Dumas Malone

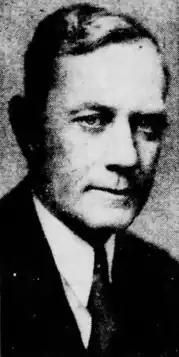
Malone pictured in the June 12, 1938, edition of the "Richmond Times-Dispatch" during his tenure as director of the Harvard University Press

In the fall of 1923, Malone assumed a position as an associate professor of history at the University of Virginia; his office was located at the top floor of the Alderman Library (now Shannon Library), where it would remain for some decades. The university had been relatively small at the time, and the whole of the history faculty consisted of just Malone and Richard Heath Dabney, the father of Virginius Dabney, upon his arrival. Dabney had been encumbered with the entirety of the history curriculum which spanned from ancient to modern. Malone undertook the courses in European and American history, giving up the courses in European history upon the arrival of Stringfellow Barr and thereafter introduced new courses in colonial history and more contemporary American history.